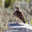
Label: bird